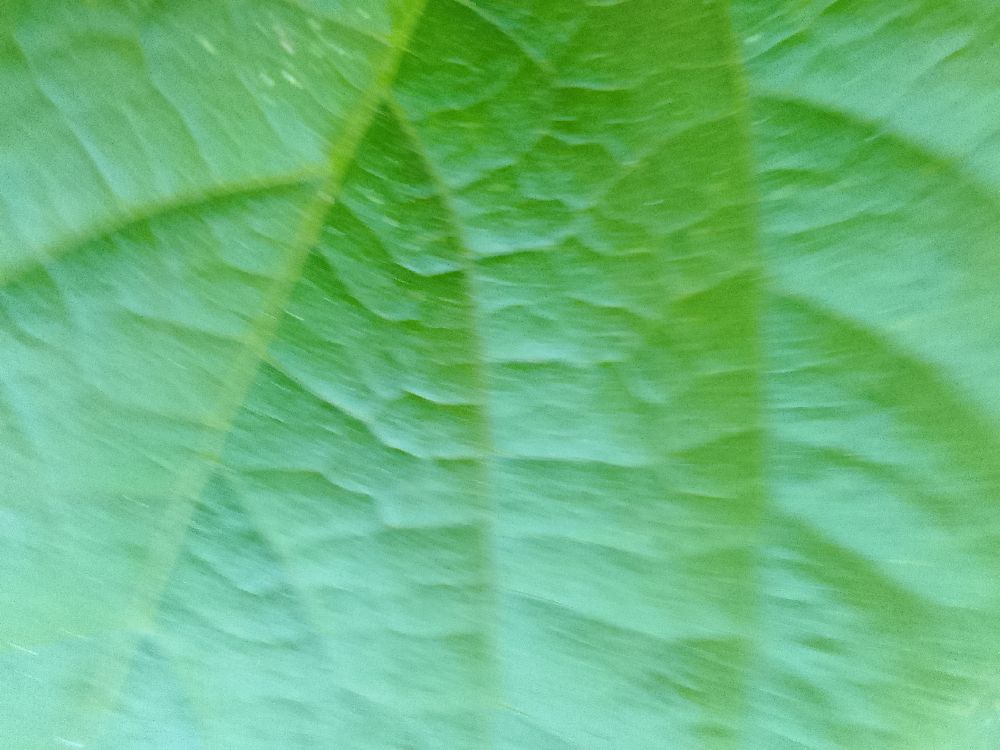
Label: healthy